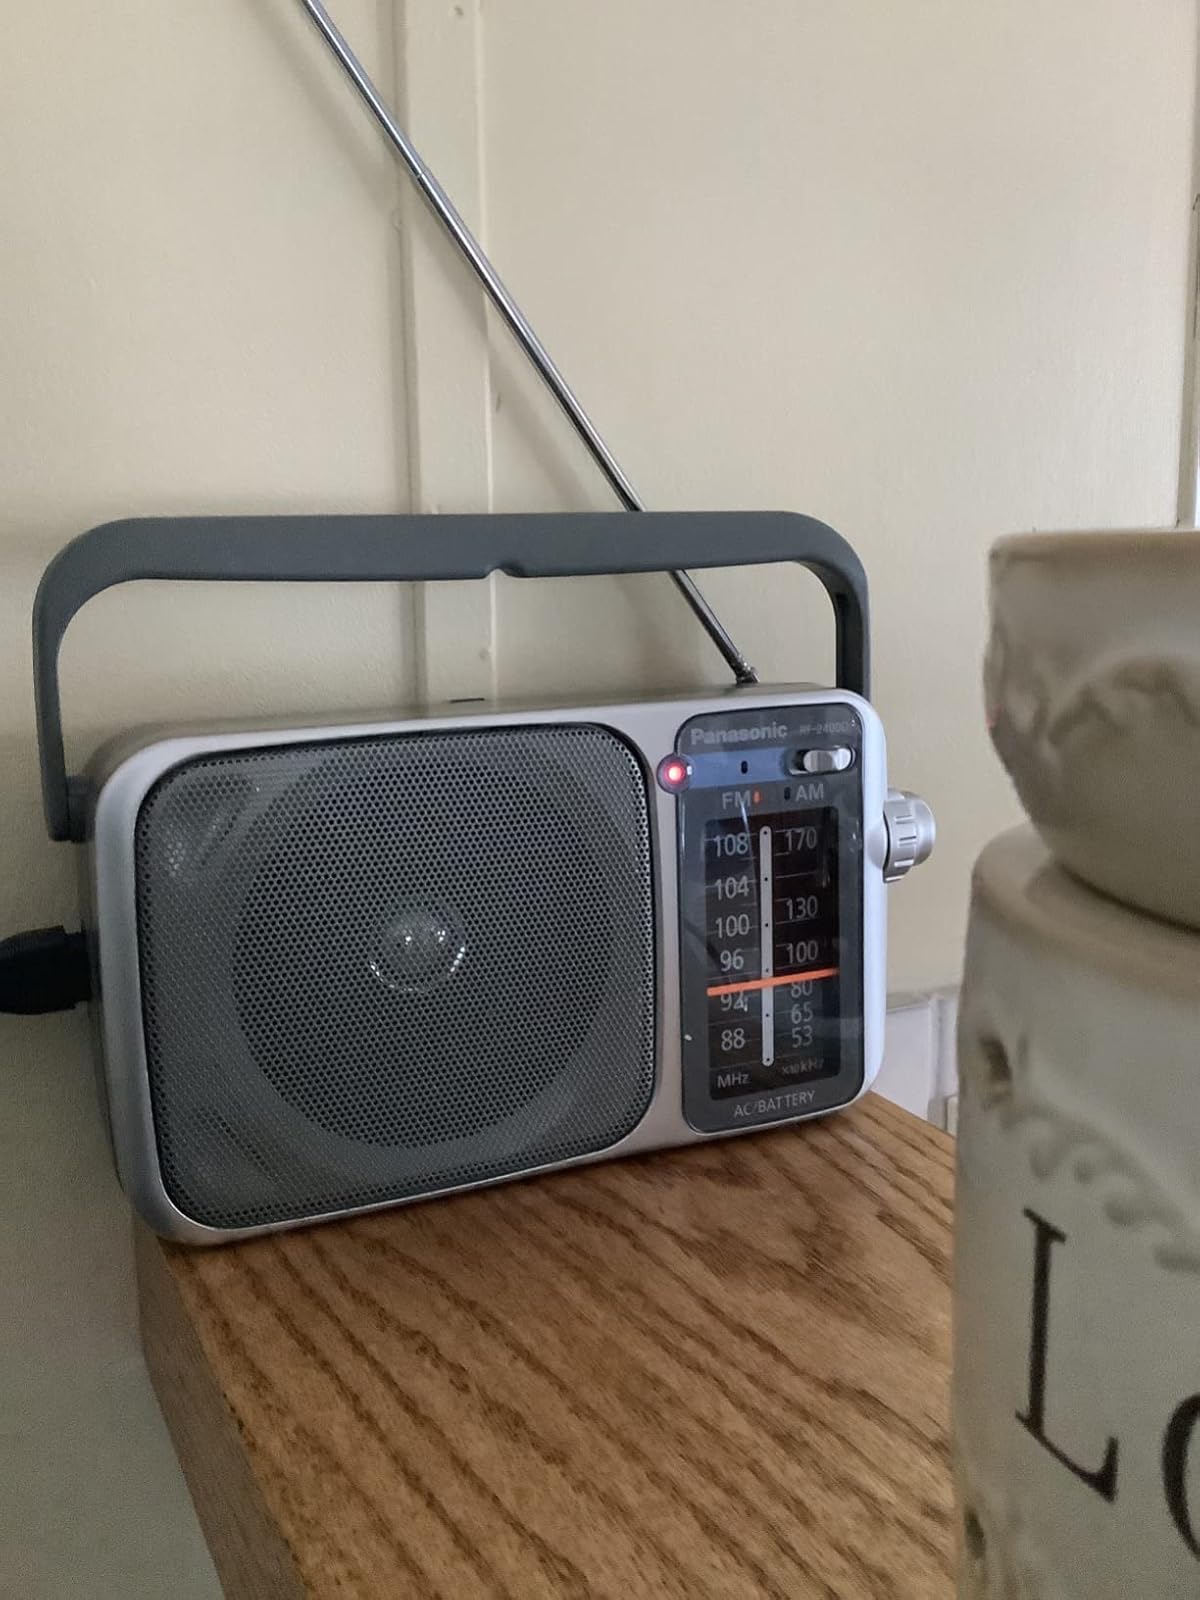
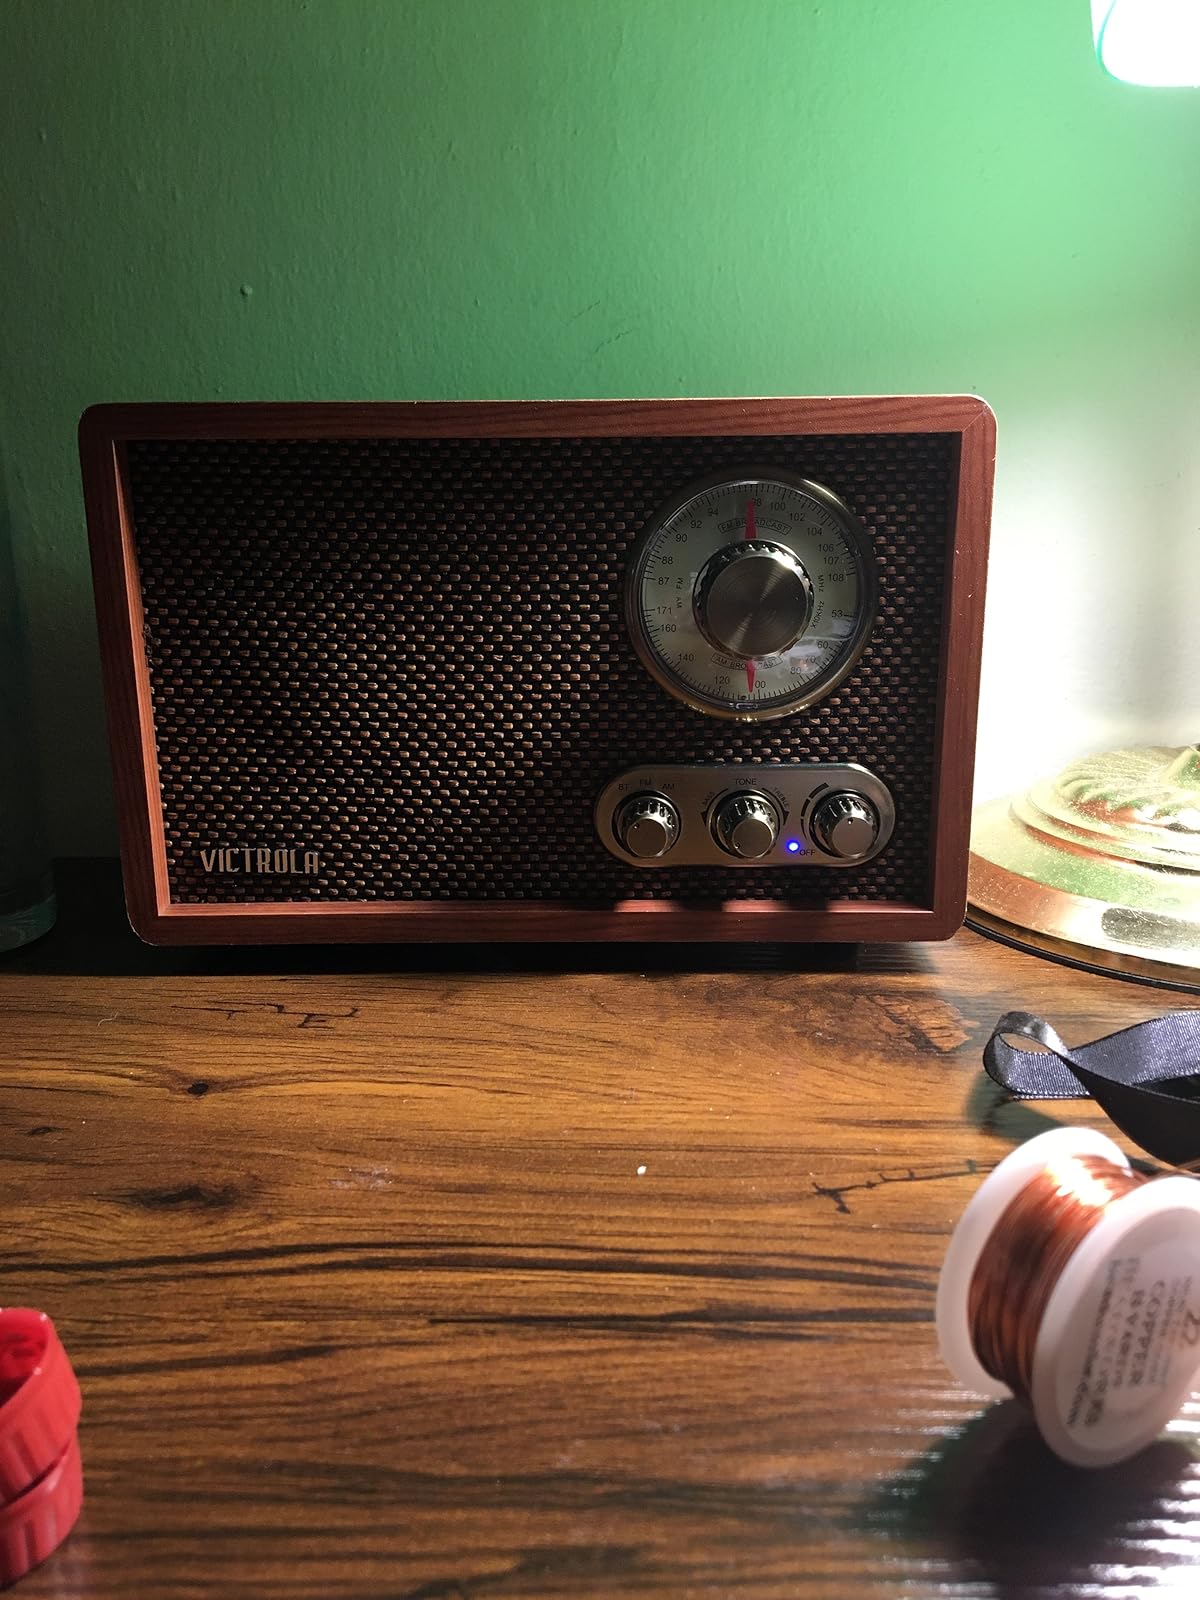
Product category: radio
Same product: no